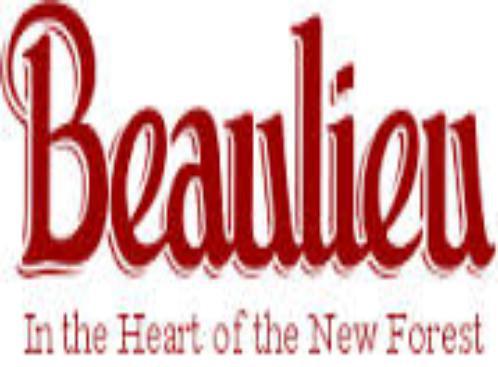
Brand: Beaulieu
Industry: Food